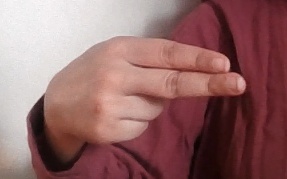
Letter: ain